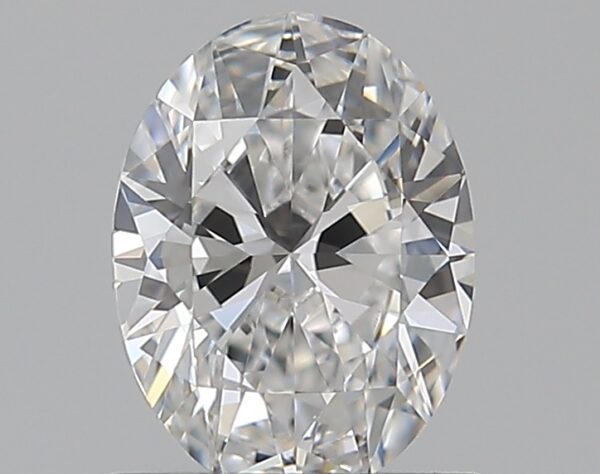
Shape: oval
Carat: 0.72
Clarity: VVS1
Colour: D
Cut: EX
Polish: EX
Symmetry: VG
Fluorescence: M
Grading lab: GIA
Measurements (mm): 6.96 x 5.18 x 3.13